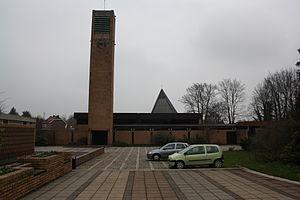
Église paroissiale Notre-Dame-de-la-Visitation à auby (France).
Auby est une commune française située dans le département du Nord, en région Hauts-de-France.